Ferrari 250 GT Lusso

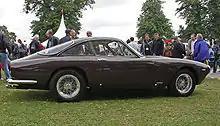
The 250 GT Lusso has a short wheelbase of .

Contrary to the 250 GTE "2+2" which had a wheelbase of , the GT Lusso was built on a short wheelbase of , identical to that of the 250 GT Berlinetta. The chassis was adopted from the tubular structure of the 250 GTO, but with narrower tubes.